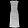
Label: Dress